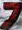
Number: 7